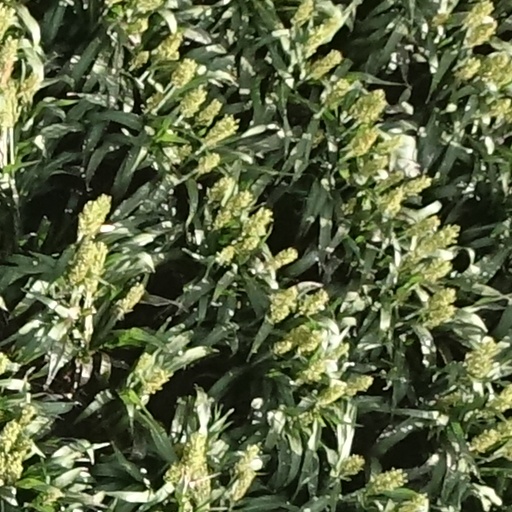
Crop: sorghum